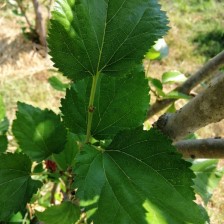
Variety: Buriram60